Joseph A. Sewall

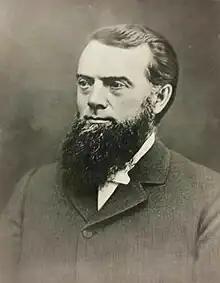

Joseph Addison Sewall (April 20, 1830 – January 17, 1917) was an American physician, scientist and academic administrator who served as the first president of the University of Colorado from 1877 to 1887.